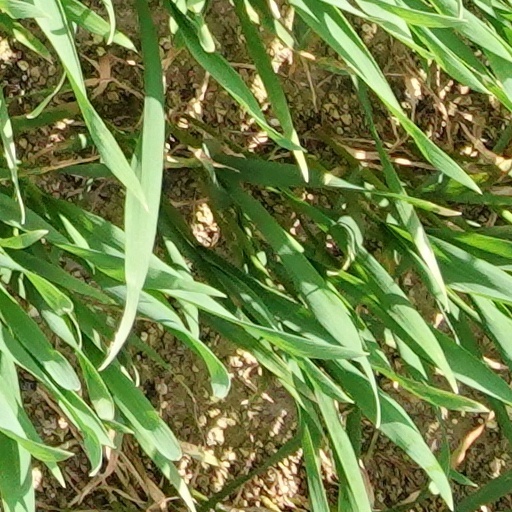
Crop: wheat